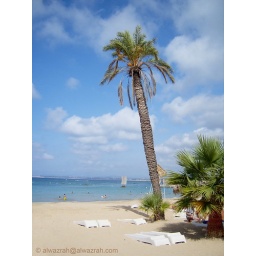
Syria: High in the sky palm tree on latakia beach